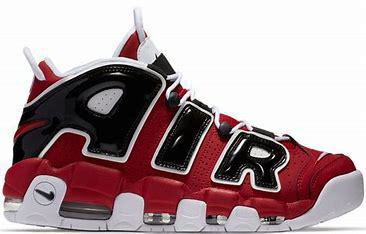
Brand: Nike
Model: Air More Uptempo